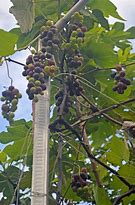
Label: Grapes